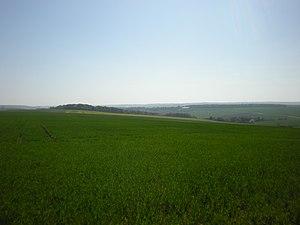
paysage vu de la côte de lamécourt
Lamécourt est une commune française située dans le département de l'Oise, en région Hauts-de-France. Ses habitants sont appelés les Lamécourtois et les Lamécourtoises.